Arthur Octavius Edwards

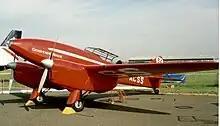

He was founder and developer of Palm Beach Shores, Florida, and was the first mayor from 1952 to 1954.